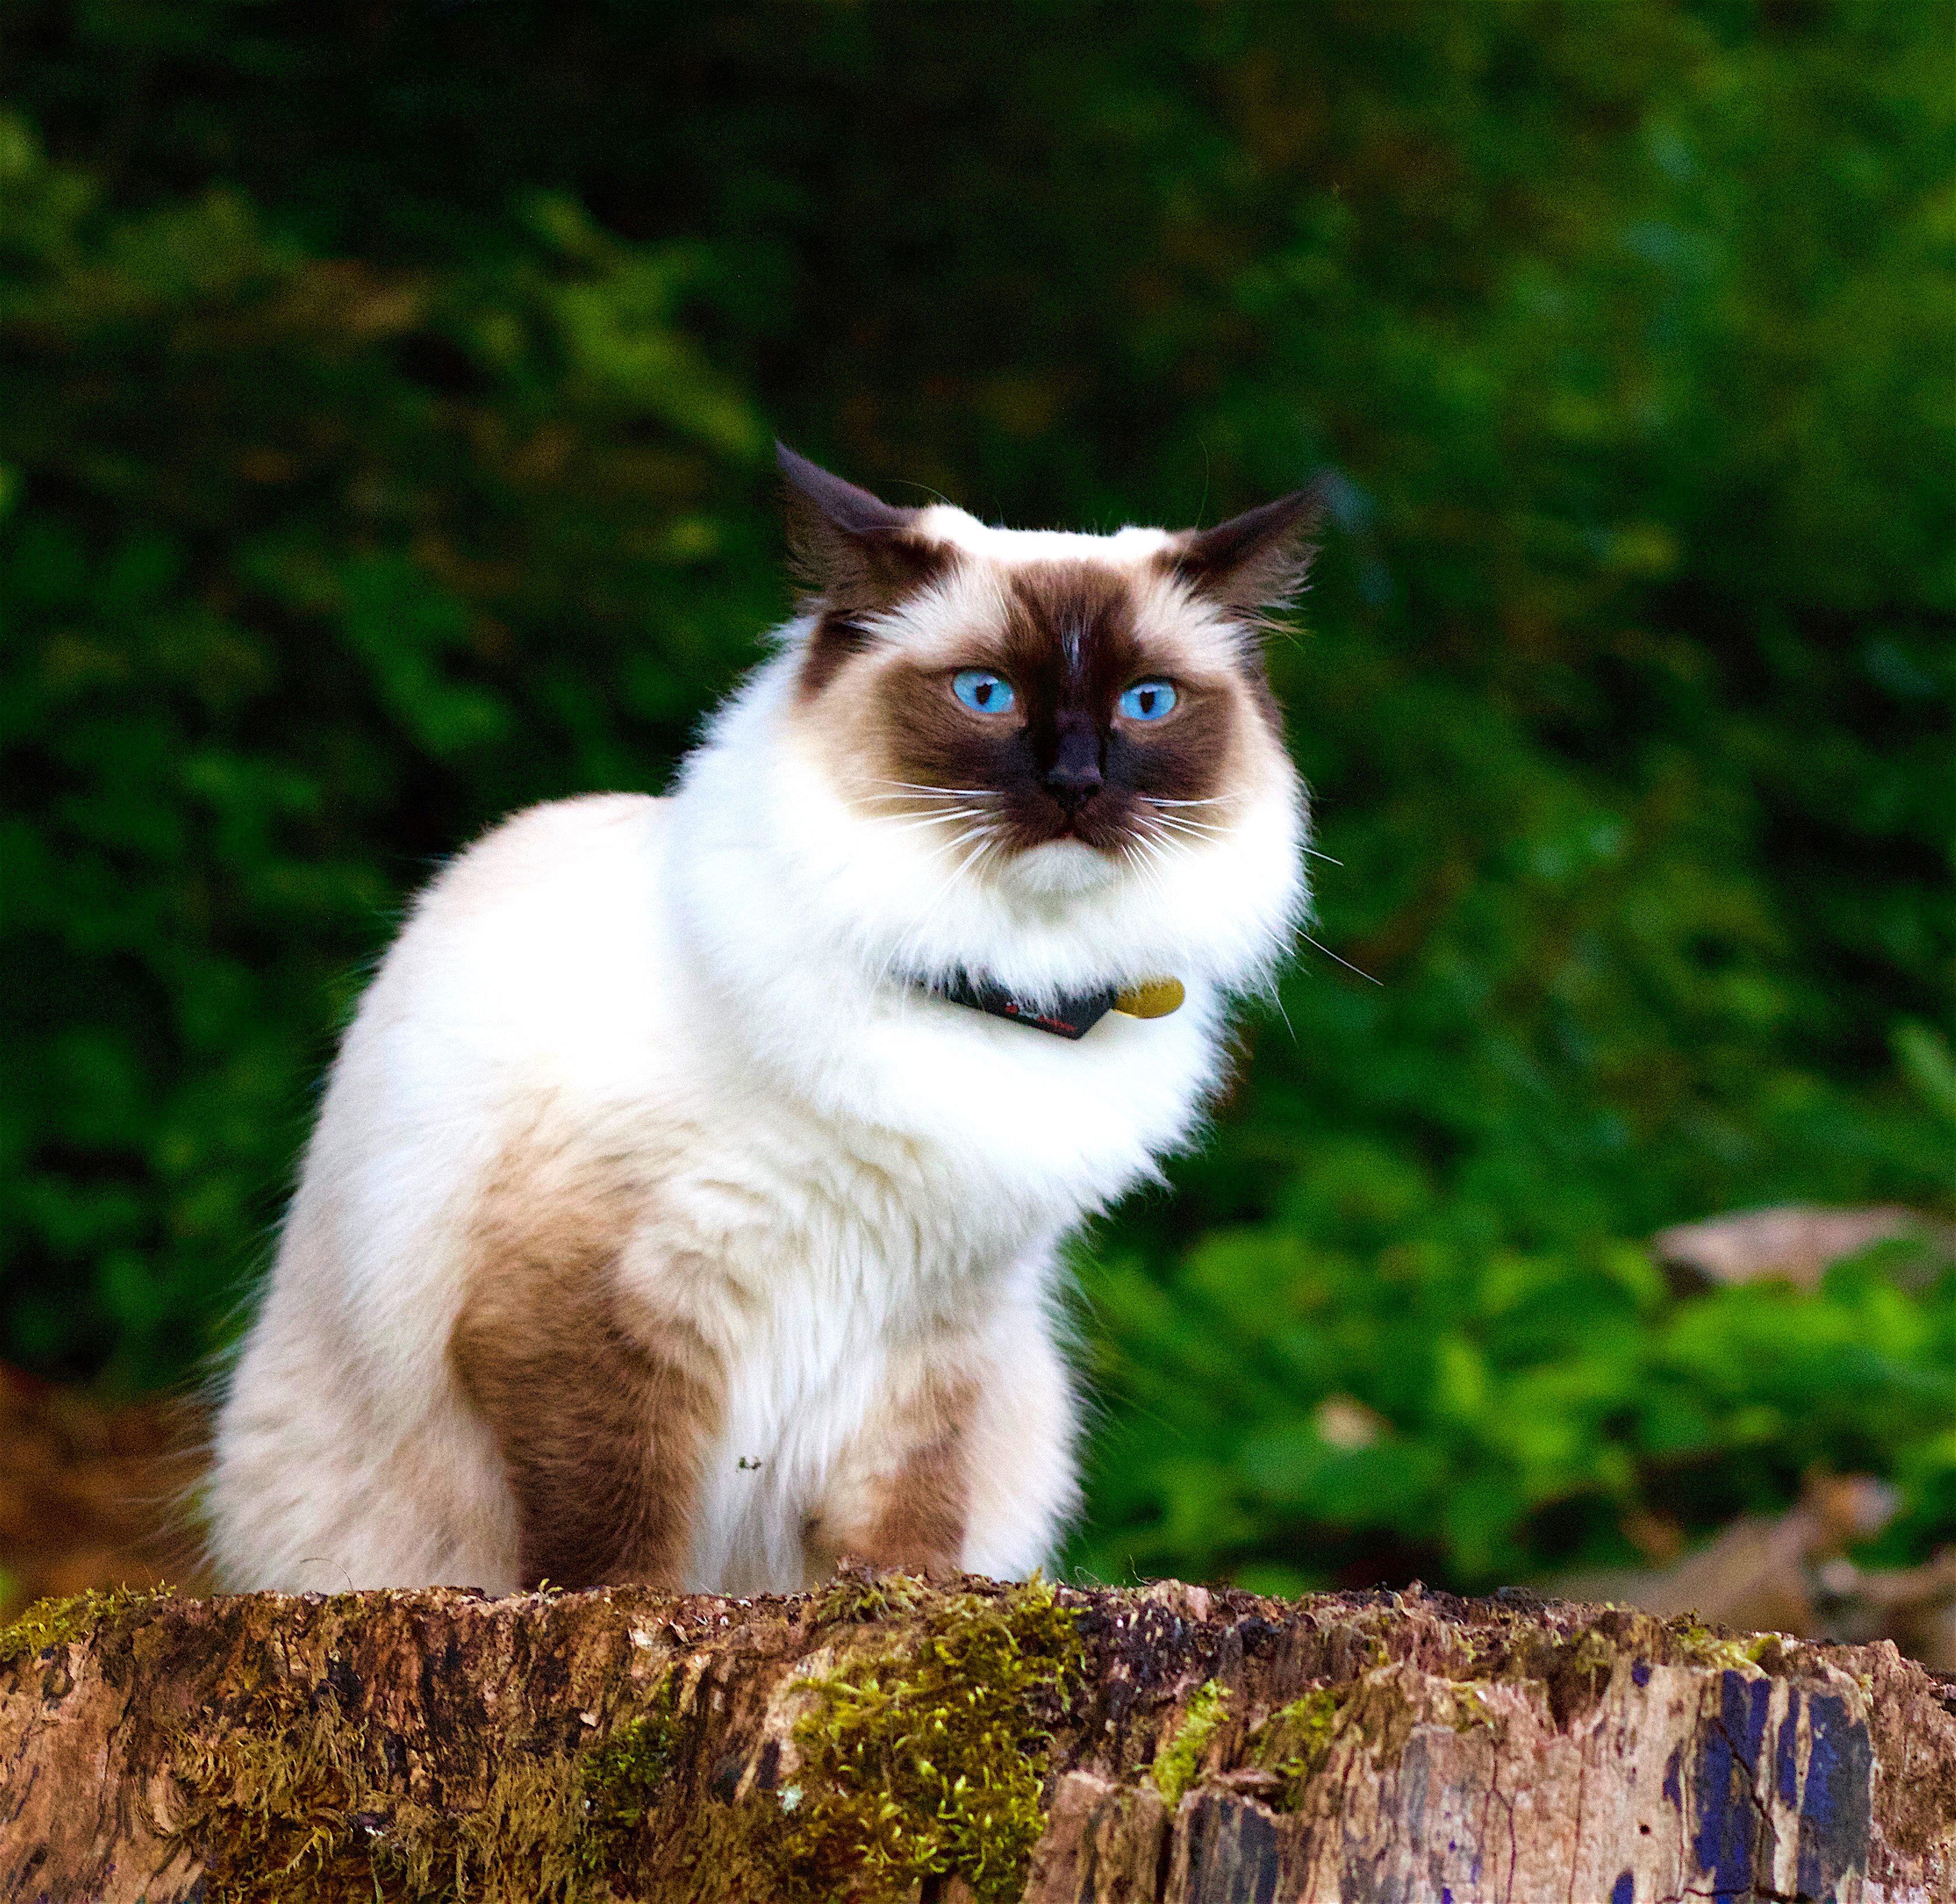
animal, portrait, kitten, cat, mammal, fauna, blue eye, whiskers, vertebrate, small to medium sized cats, cat like mammal, birman